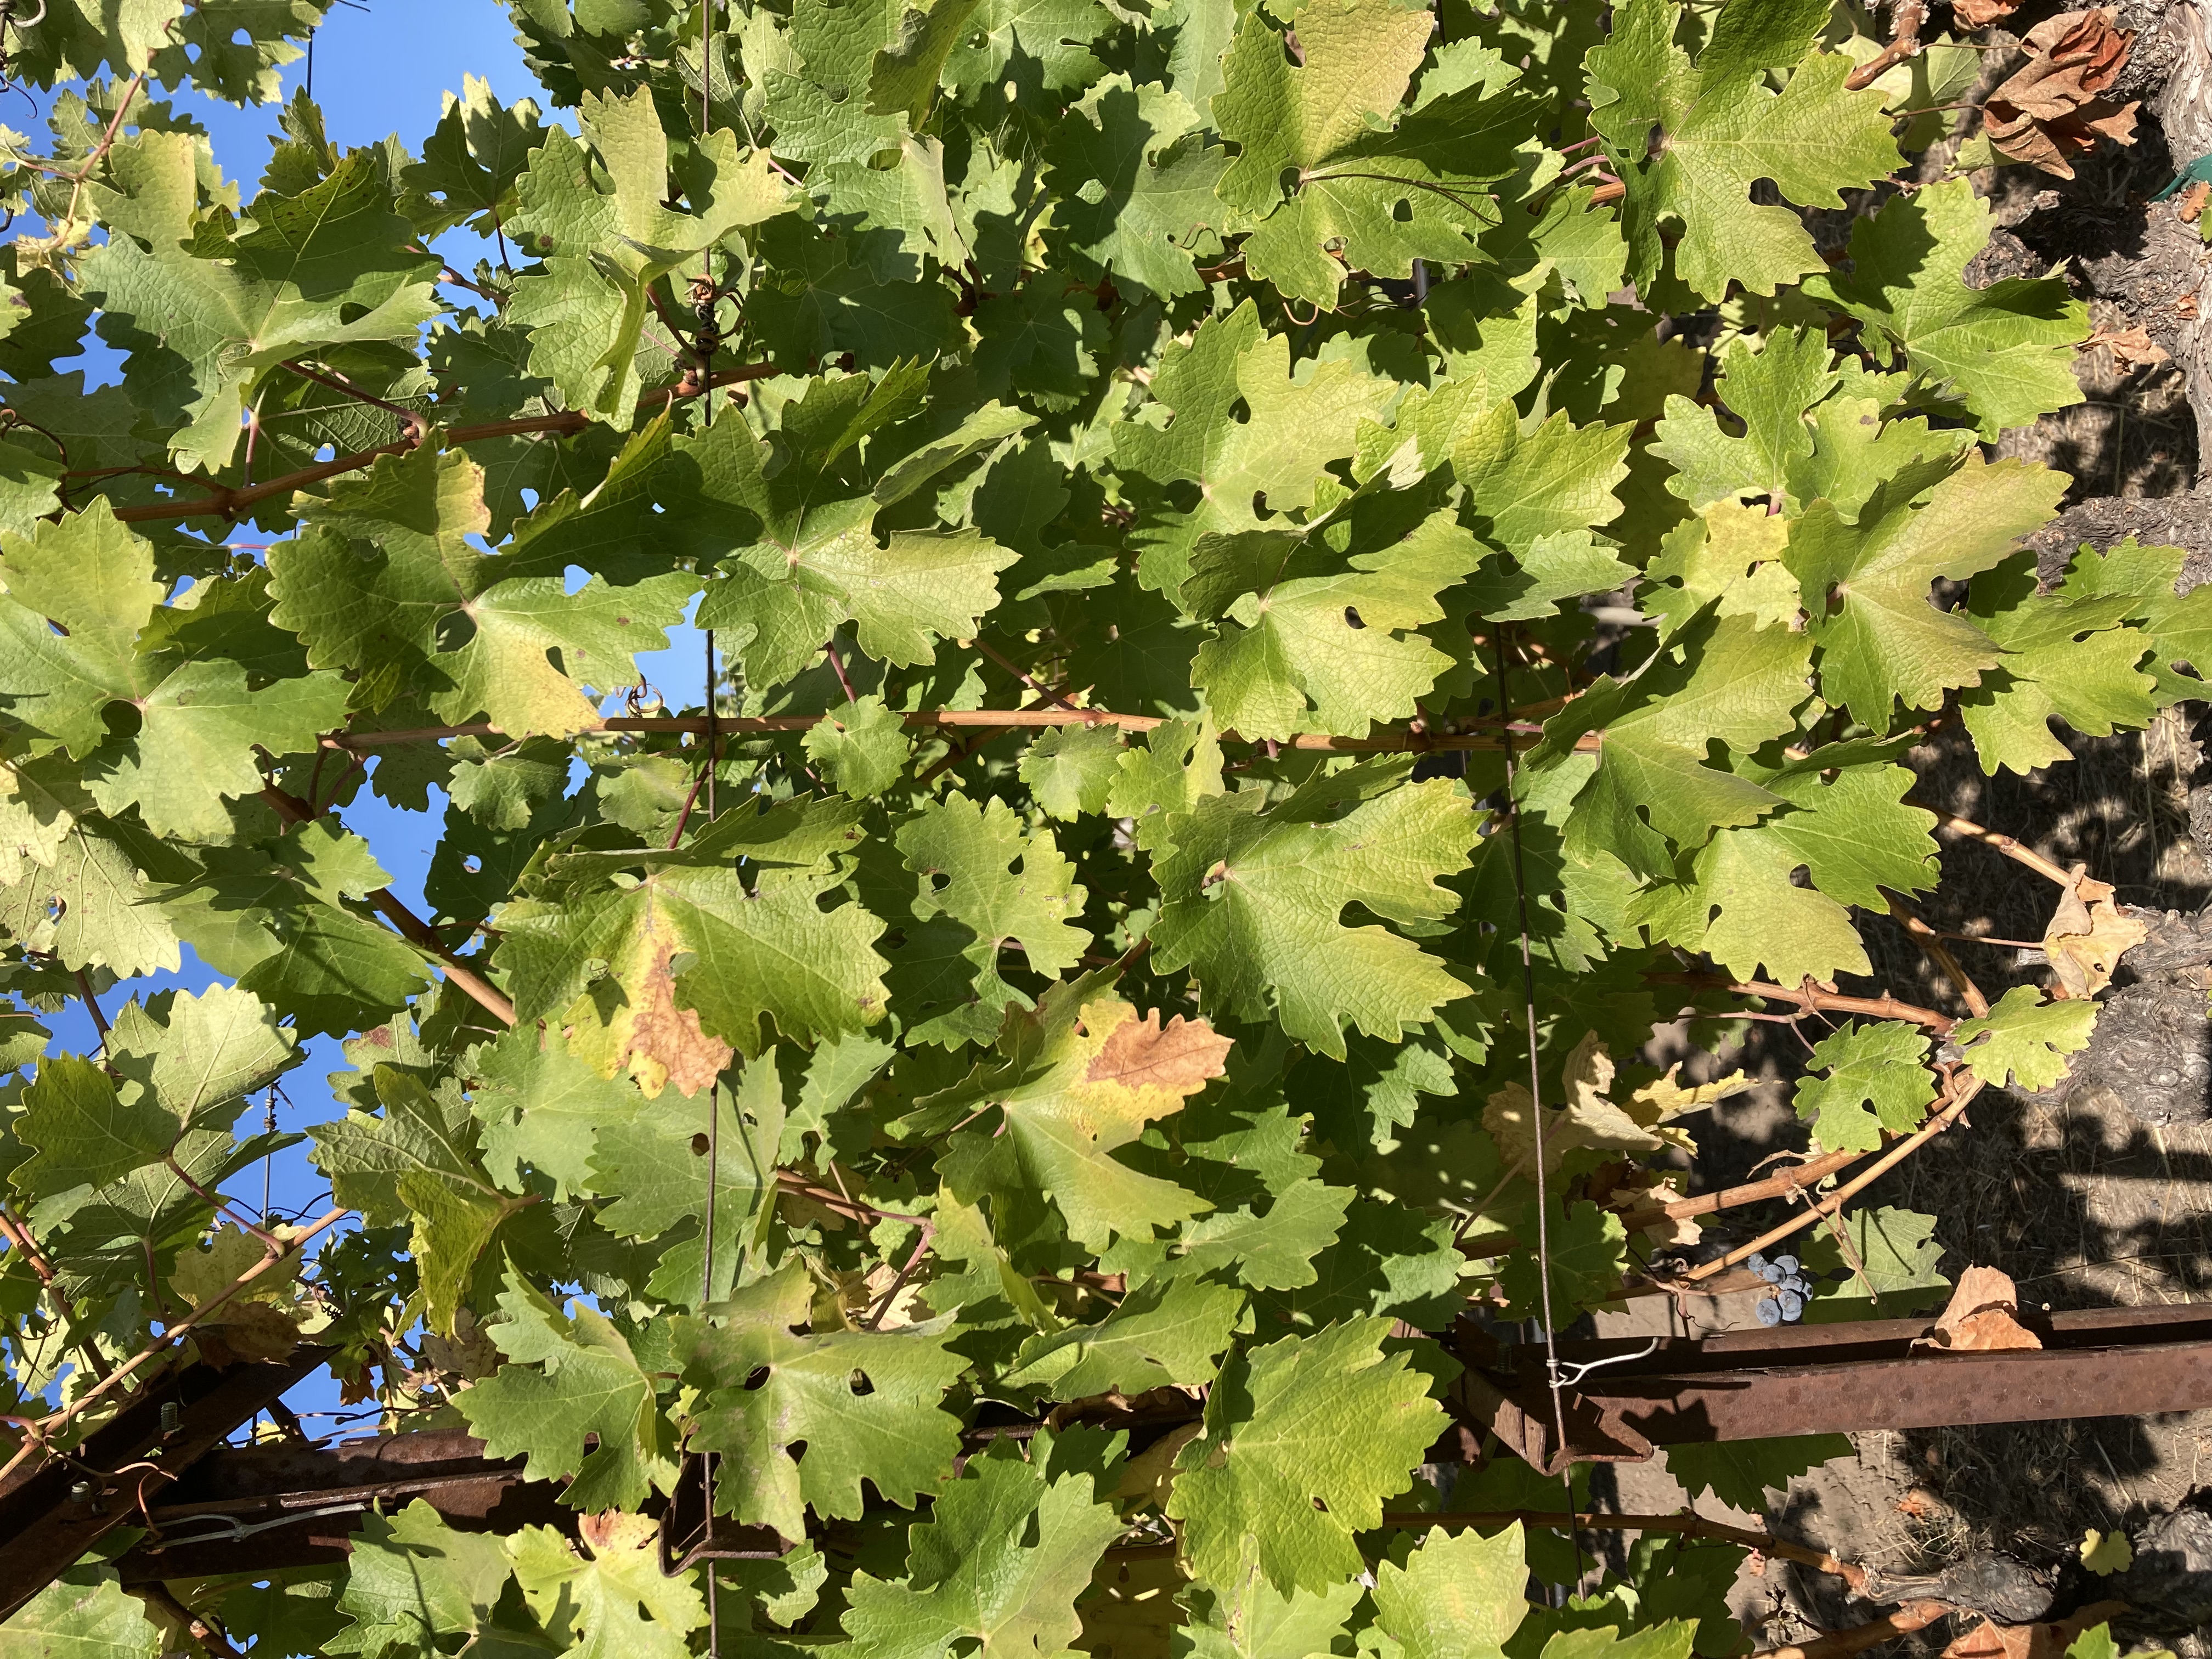
Label: No Virus